Christian Eckes

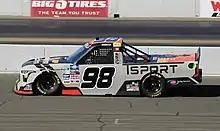
Eckes' No. 98 truck at Sonoma Raceway in 2022

Eckes progressed to a full-time schedule in 2022, driving the No. 98 after Enfinger moved back to GMS Racing. Though he did not win any races that year, Eckes finished eighth in the standings, scoring 15 top tens.